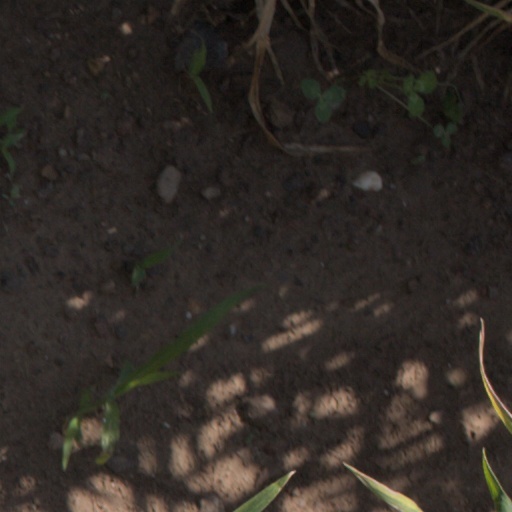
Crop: wheat